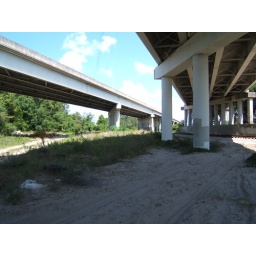
Some photos taken near my house by some train tracks.